Future GPX Cyber Formula SIN

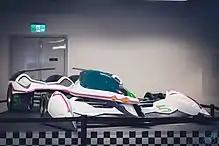
A replica of the Ogre AN-21 featured in the OVA.

Hayato Kazami and his exclusive race machine, Asurada, finished the Cyber Formula World Grand Prix XVI in 2021 successfully by defending his champion title. After the end of the Grand Prix, Kazami's racing team, Sugo Grand Prix, announces the contract of sponsorship with GIO Motors Inc., thus becoming Sugo GIO Grand Prix.